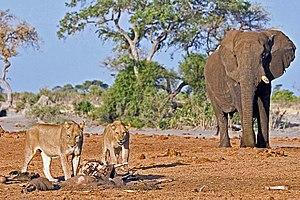
Le lion est une espèce de mammifères carnivores de la famille des félidés. La femelle du lion est la lionne, son petit est le lionceau. Le mâle adulte, aisément reconnaissable à son importante crinière, accuse une masse moyenne qui peut être variable selon les zones géographiques où il se trouve, allant de 180 kg pour les lions de Kruger à 230 kg pour les lions de Transvaal. Certains spécimens très rares peuvent dépasser exceptionnellement 250 kg. Un mâle adulte se nourrit de 7 kg de viande chaque jour contre 5 kg chez la femelle. Le lion est un animal grégaire, c'est-à-dire qu'il vit en larges groupes familiaux, contrairement aux autres félins. Son espérance de vie, à l'état sauvage, est comprise entre 7 et 12 ans pour le mâle et 14 à 20 ans pour la femelle, mais il dépasse fréquemment les 30 ans en captivité.